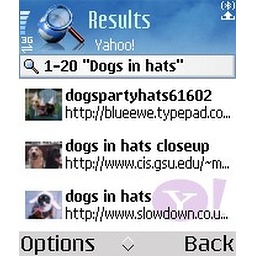
mobile dogs in hats